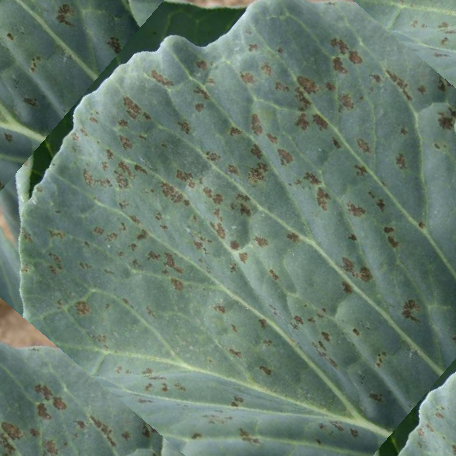
Label: Downy Mildew